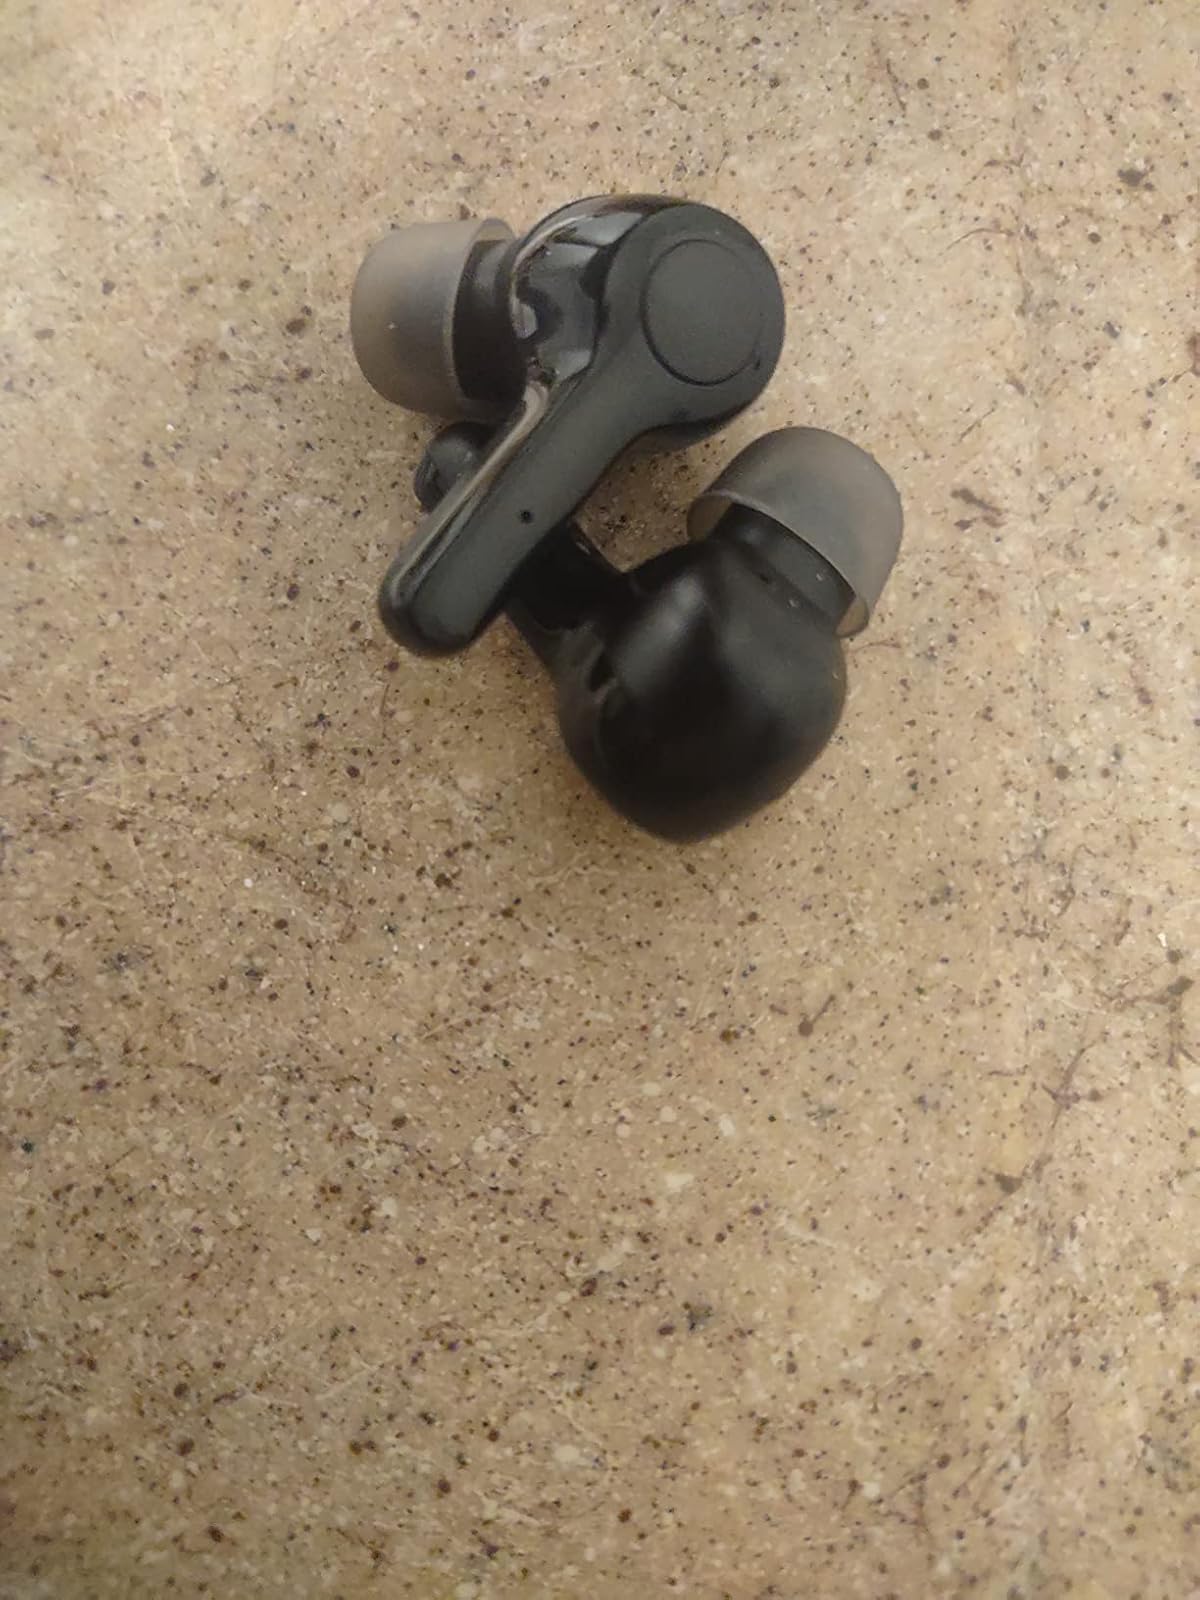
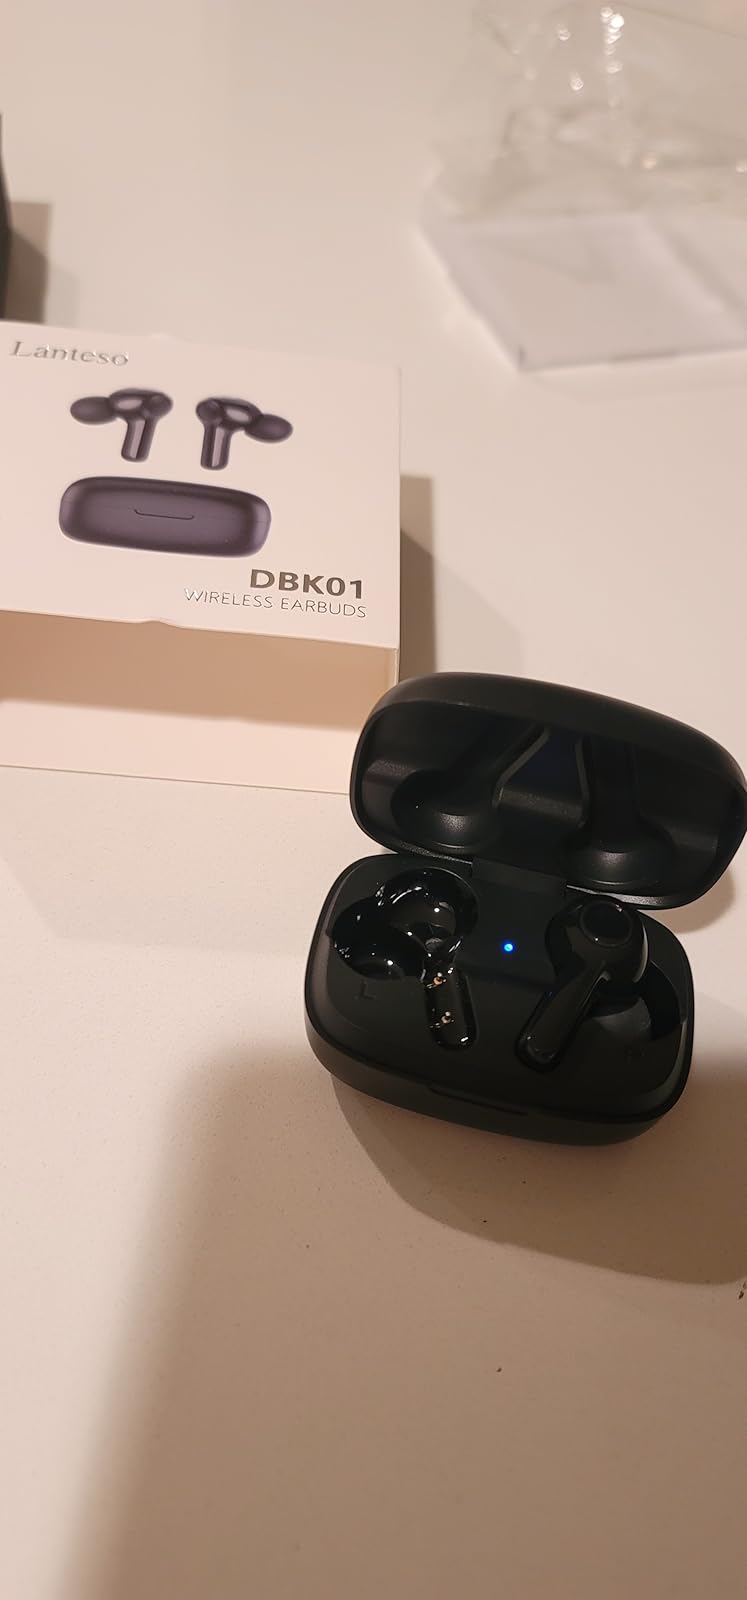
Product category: earbuds
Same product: no